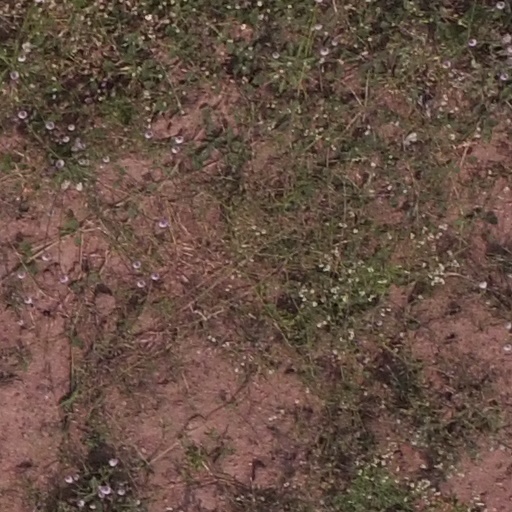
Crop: maize; corn